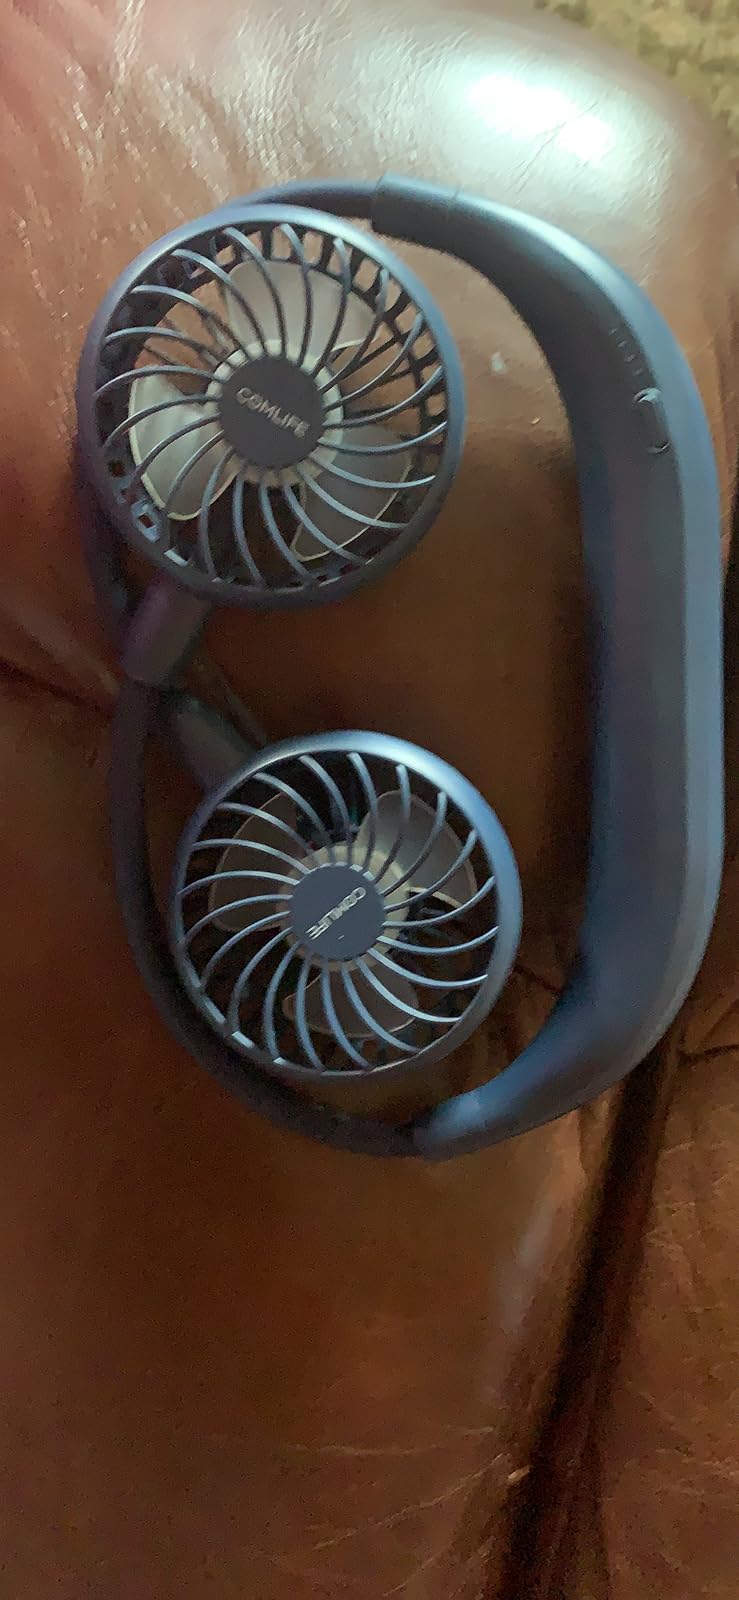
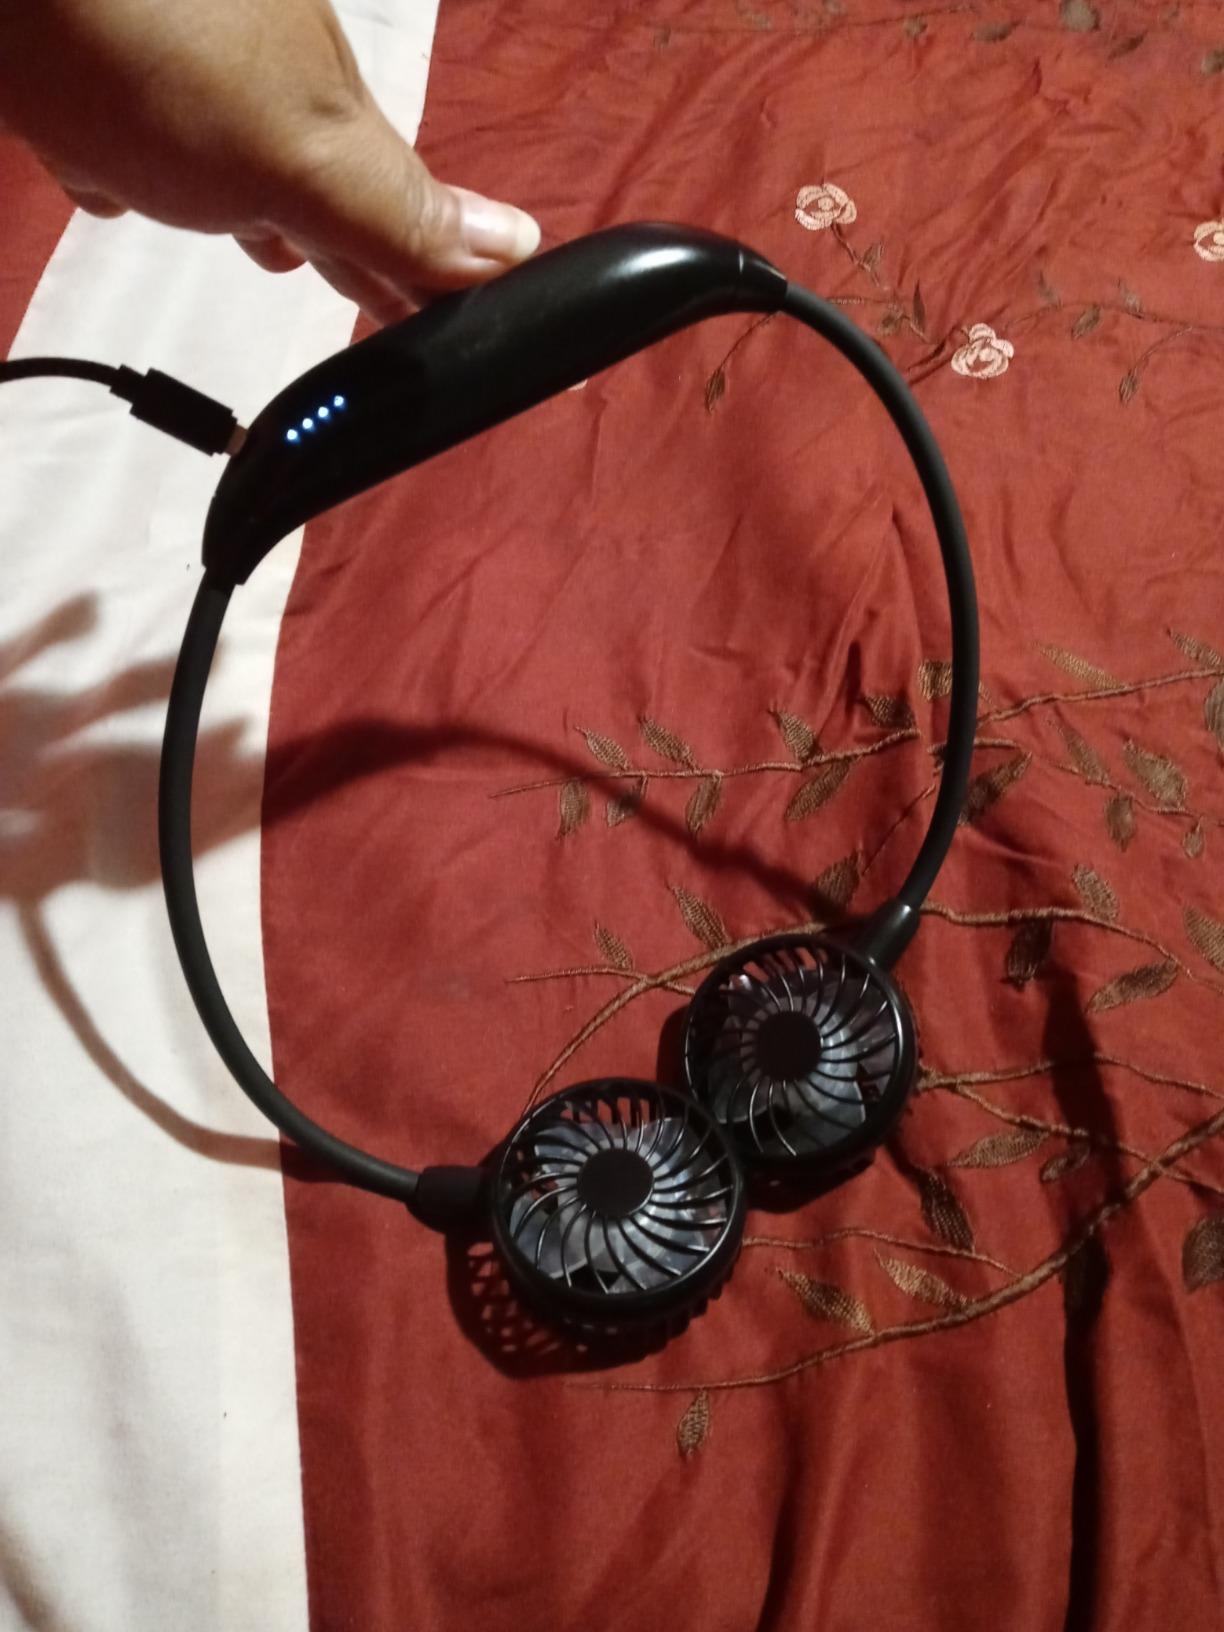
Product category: fan
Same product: no